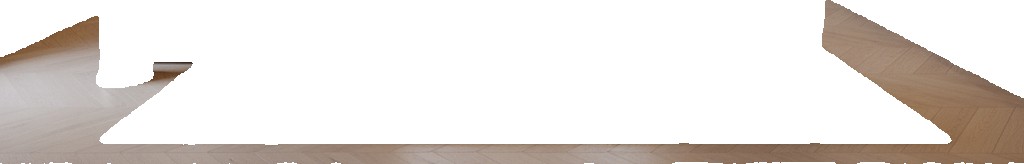
Surface category: floors